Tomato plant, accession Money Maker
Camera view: bottom (45 deg); turntable rotation: 60 degrees
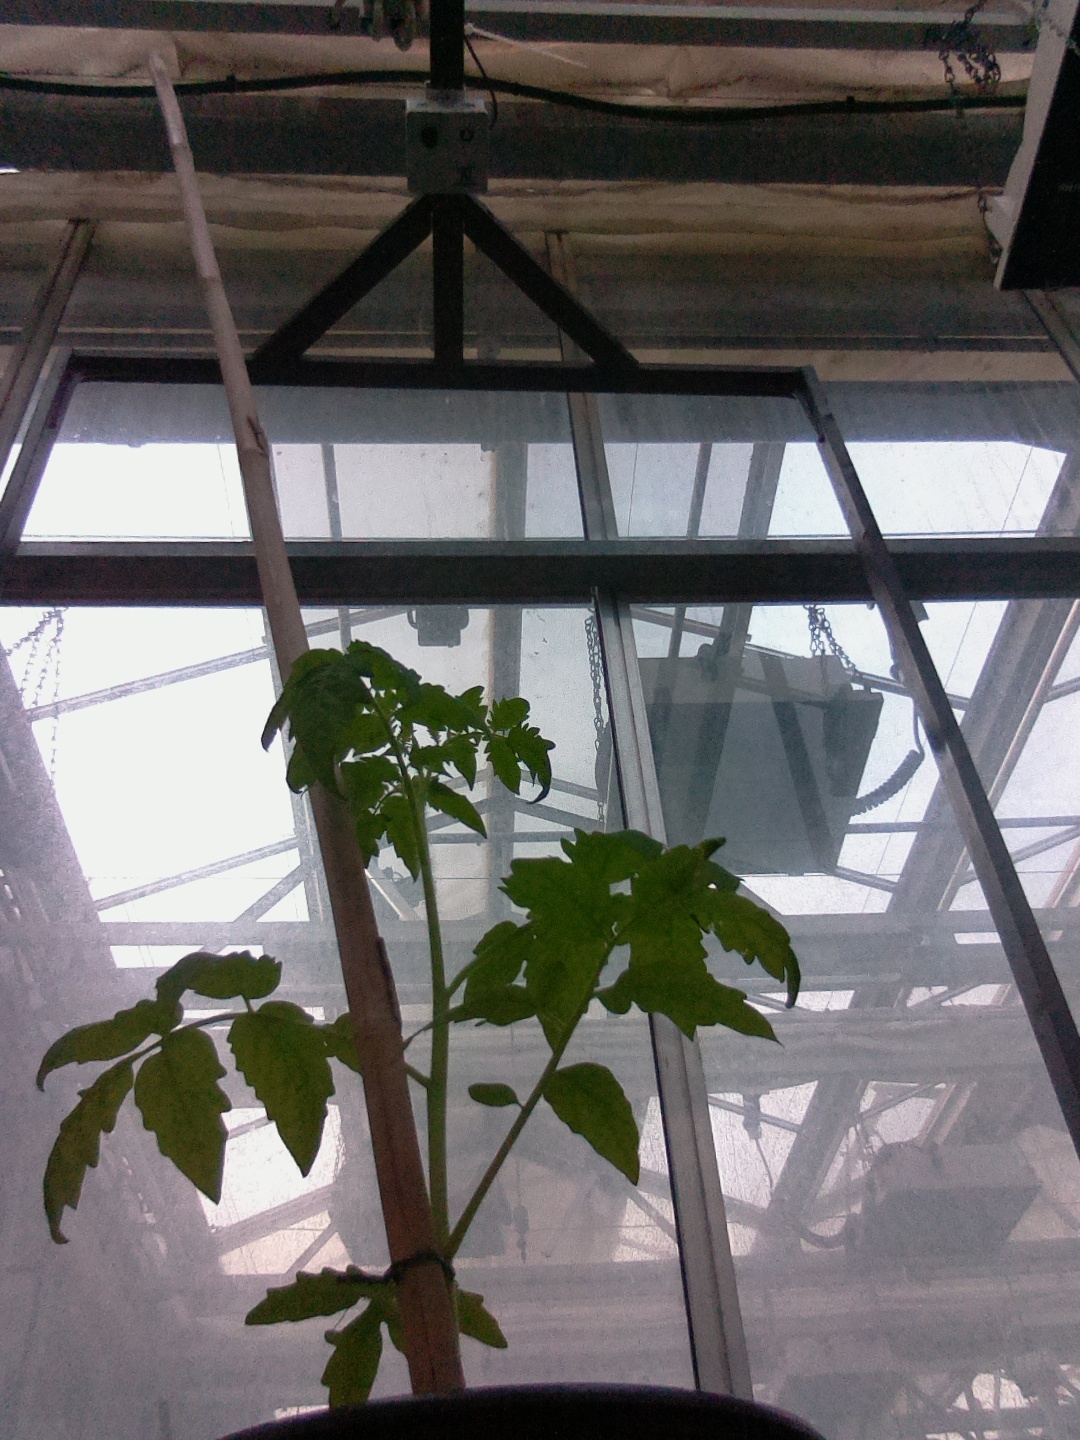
BBCH growth stage 13: 6 of true leaves visible